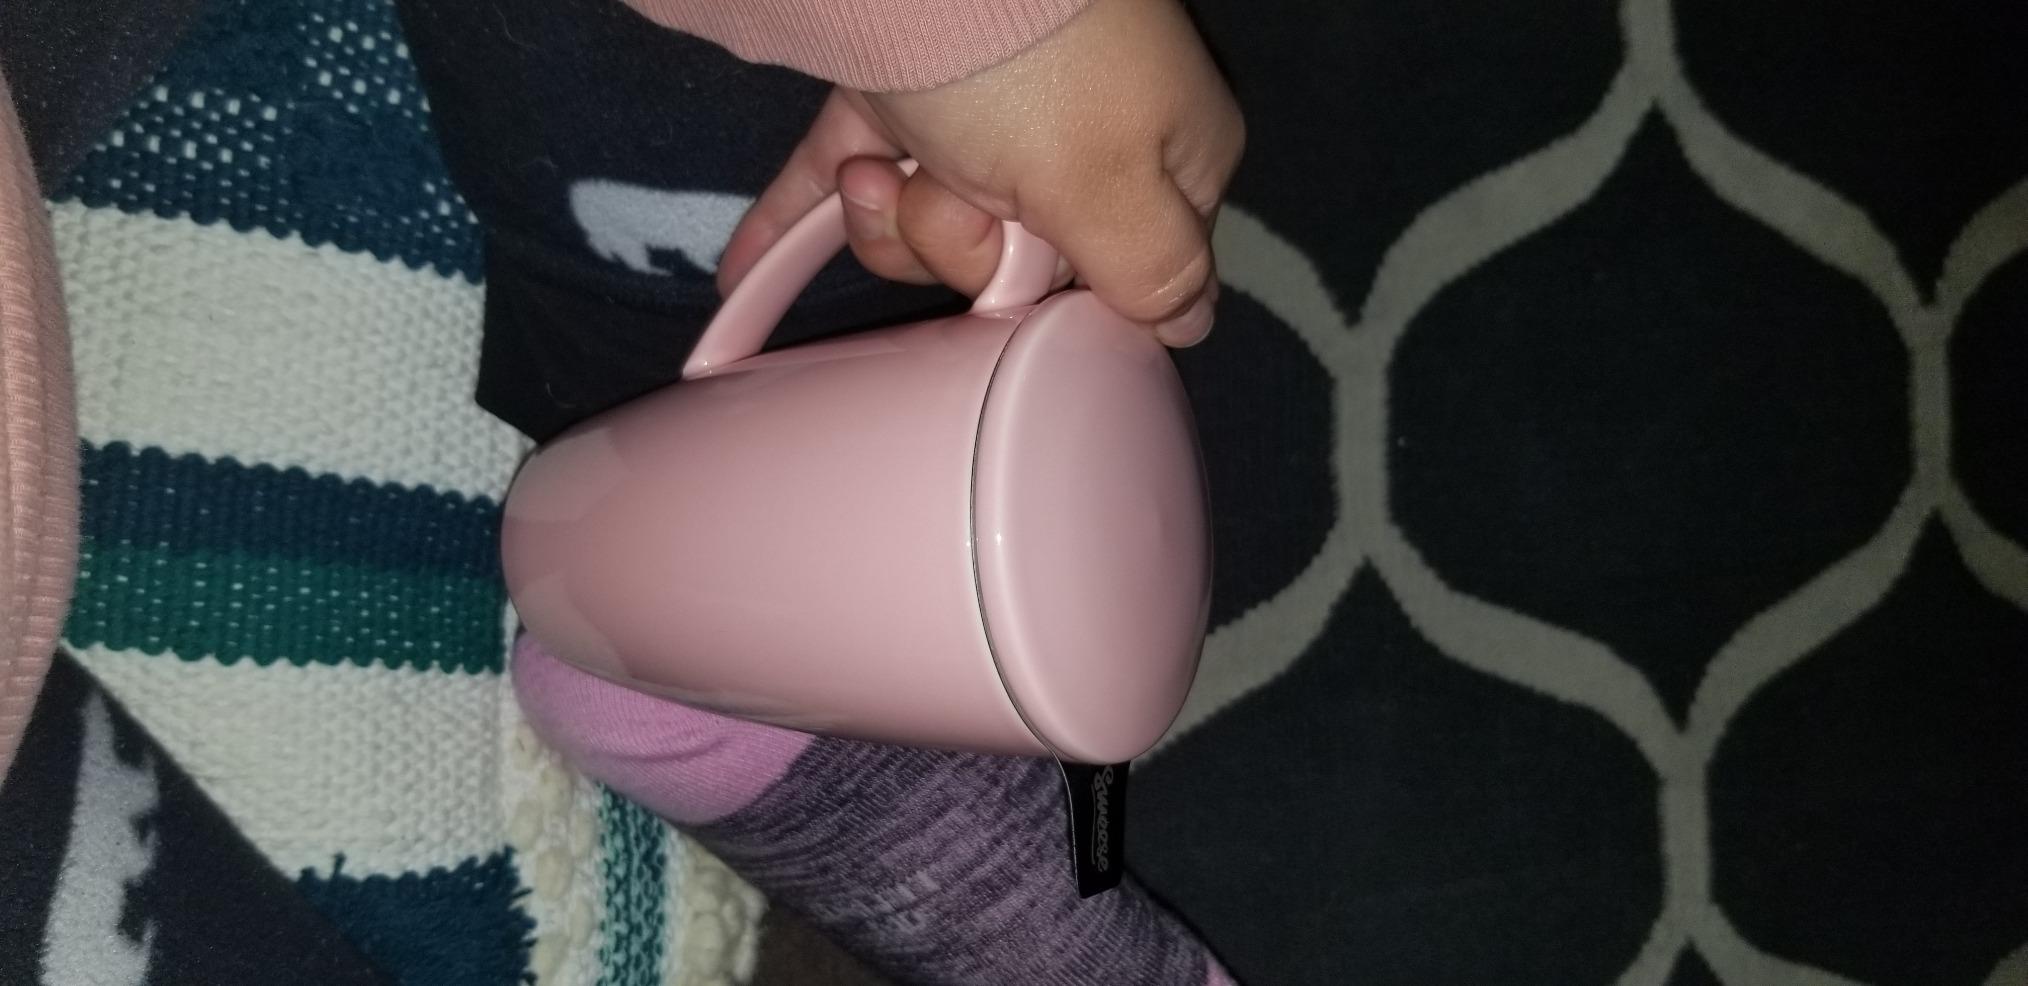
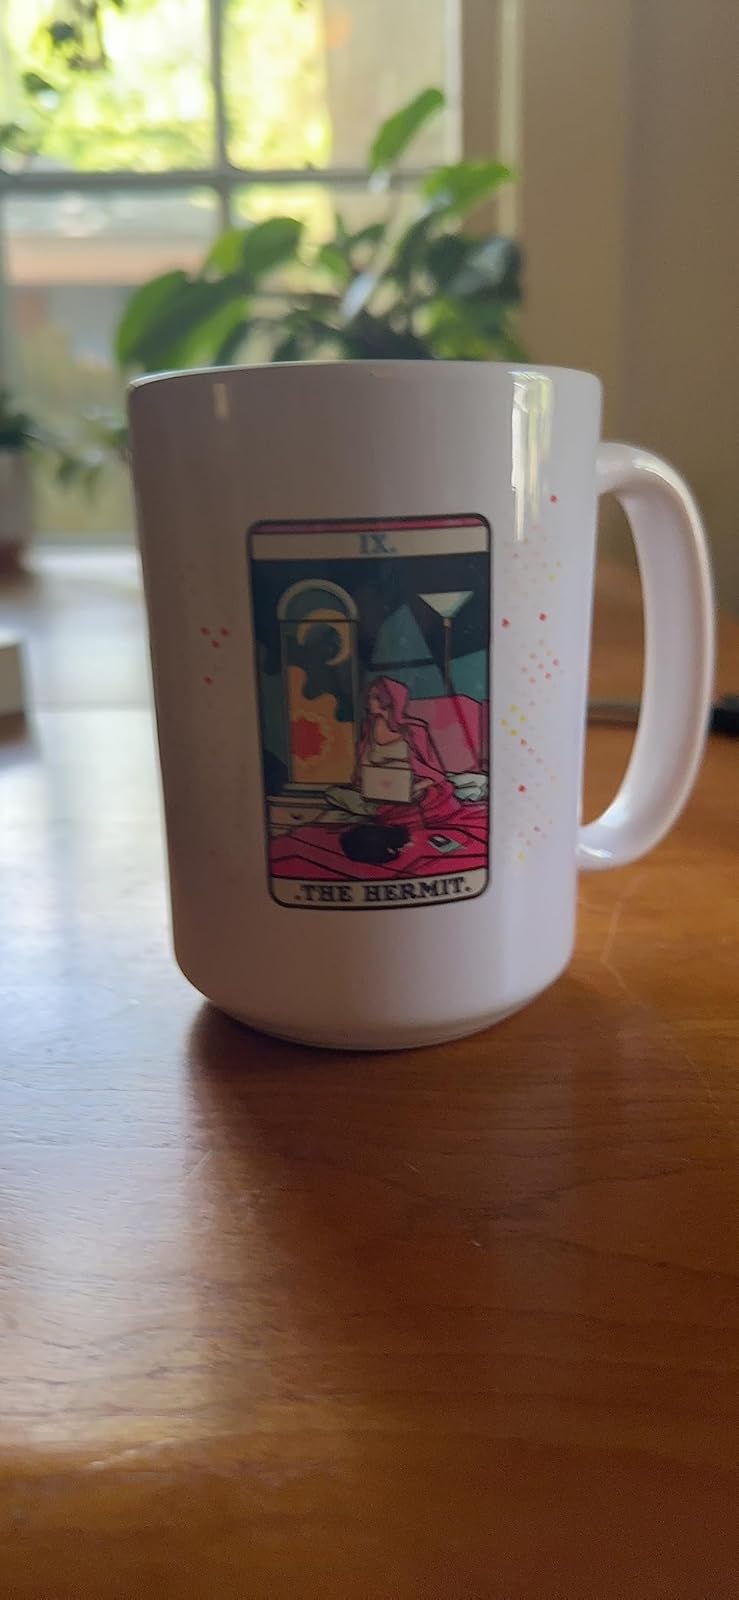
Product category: items_mug
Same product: no